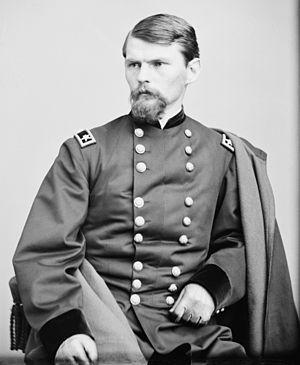
La bataille de Spotsylvania qui se déroula du 9 au 12 mai 1864 fut une bataille de la guerre de Sécession qui opposa les généraux Grant et Lee. Elle fut l'un des affrontements les plus atroces de la guerre.